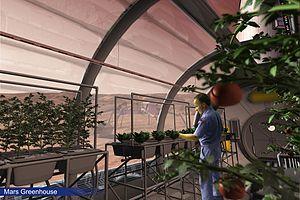
La colonisation de Mars par l'être humain, c'est-à-dire l'installation d'une communauté humaine autonome sur cette planète est un thème classique de science-fiction et constitue un projet qui connait dans les années 2010 un engouement populaire important. Mars est de toutes les planètes du système solaire, celle qui présente les conditions les plus favorables pour l'installation de l'être humain. La température en surface présente des extrêmes moins élevés, une atmosphère ténue fournit une certaine protection contre les rayonnements nocifs et constitue une source potentielle notamment d'oxygène tandis que l'eau est présente sous forme soit de glace soit de vapeur ou encore sous forme liquide en profondeur. Après Vénus, c'est la planète la moins difficile à atteindre depuis la Terre en termes d'énergie et de proximité avec un transit de 7 à 8 mois. Le projet de colonisation de Mars est porté par un mouvement induit par les entrepreneurs du New Space et parait pour certains une réponse aux préoccupations croissantes concernant l'avenir de l'humanité sur Terre.